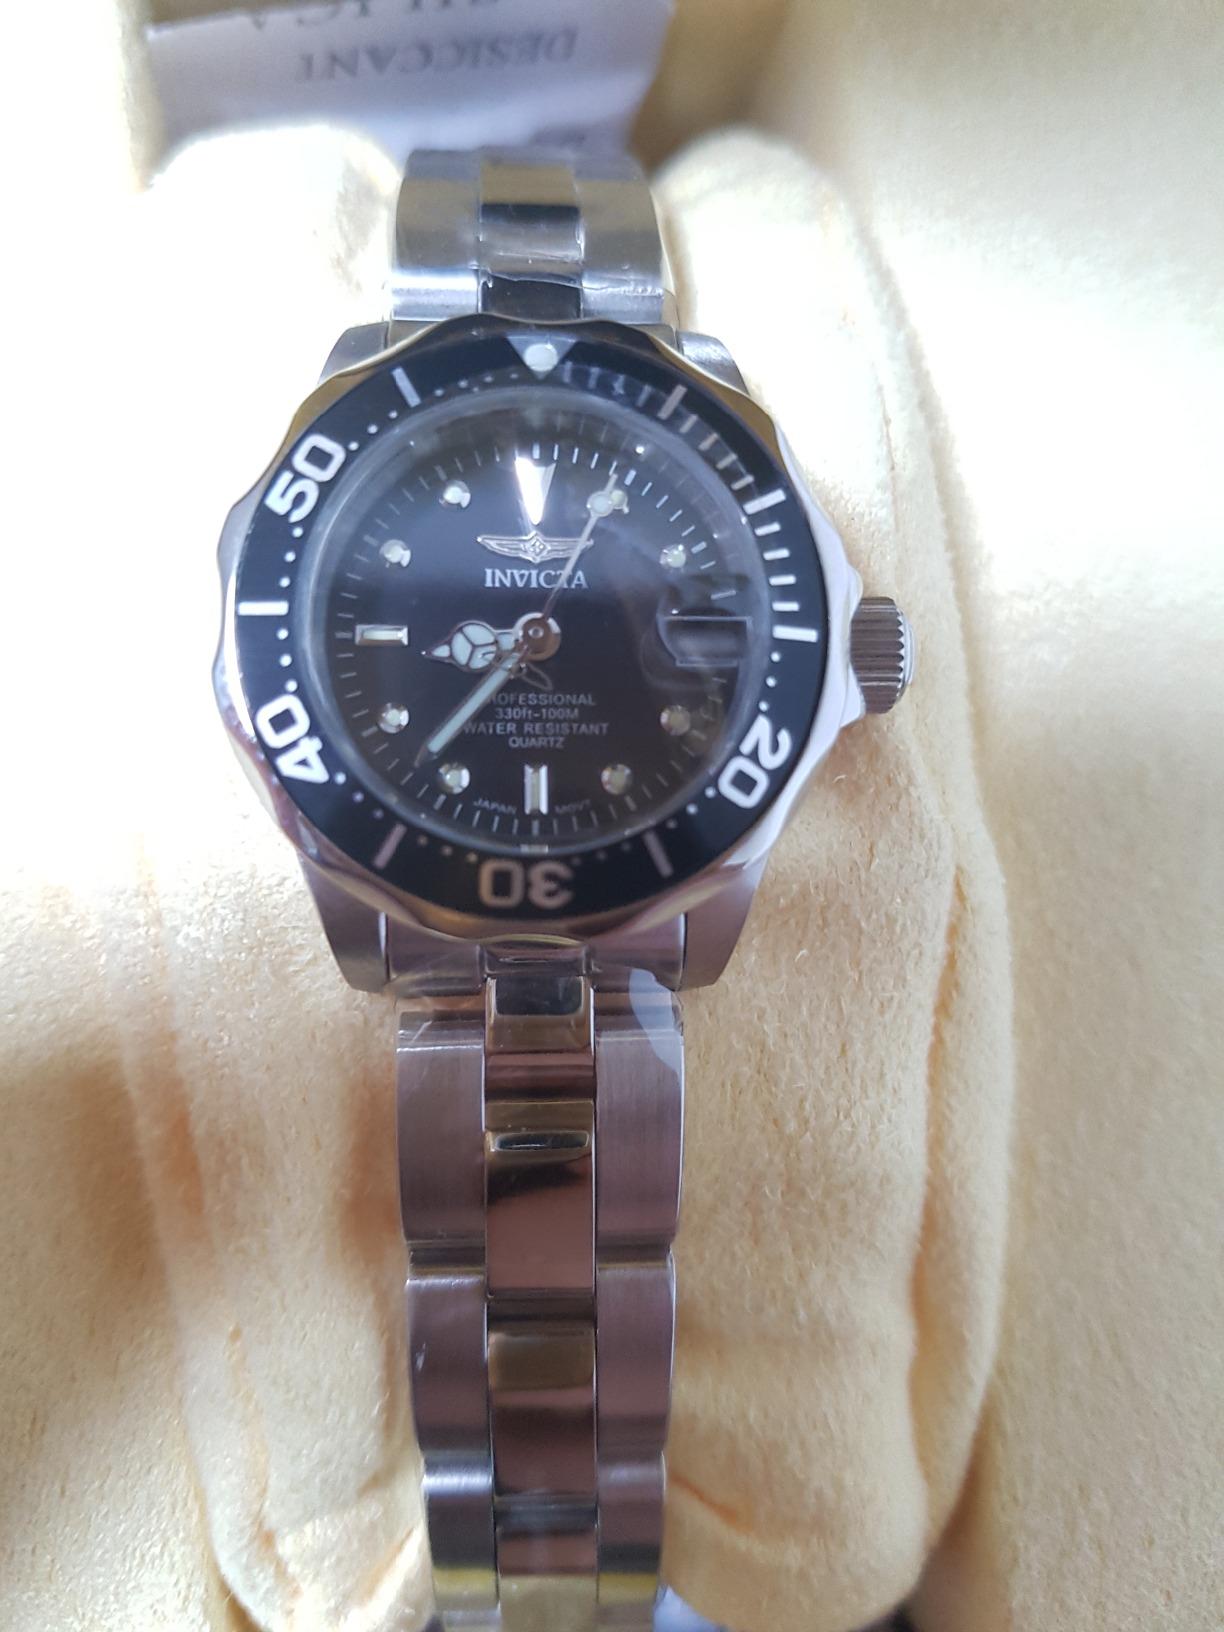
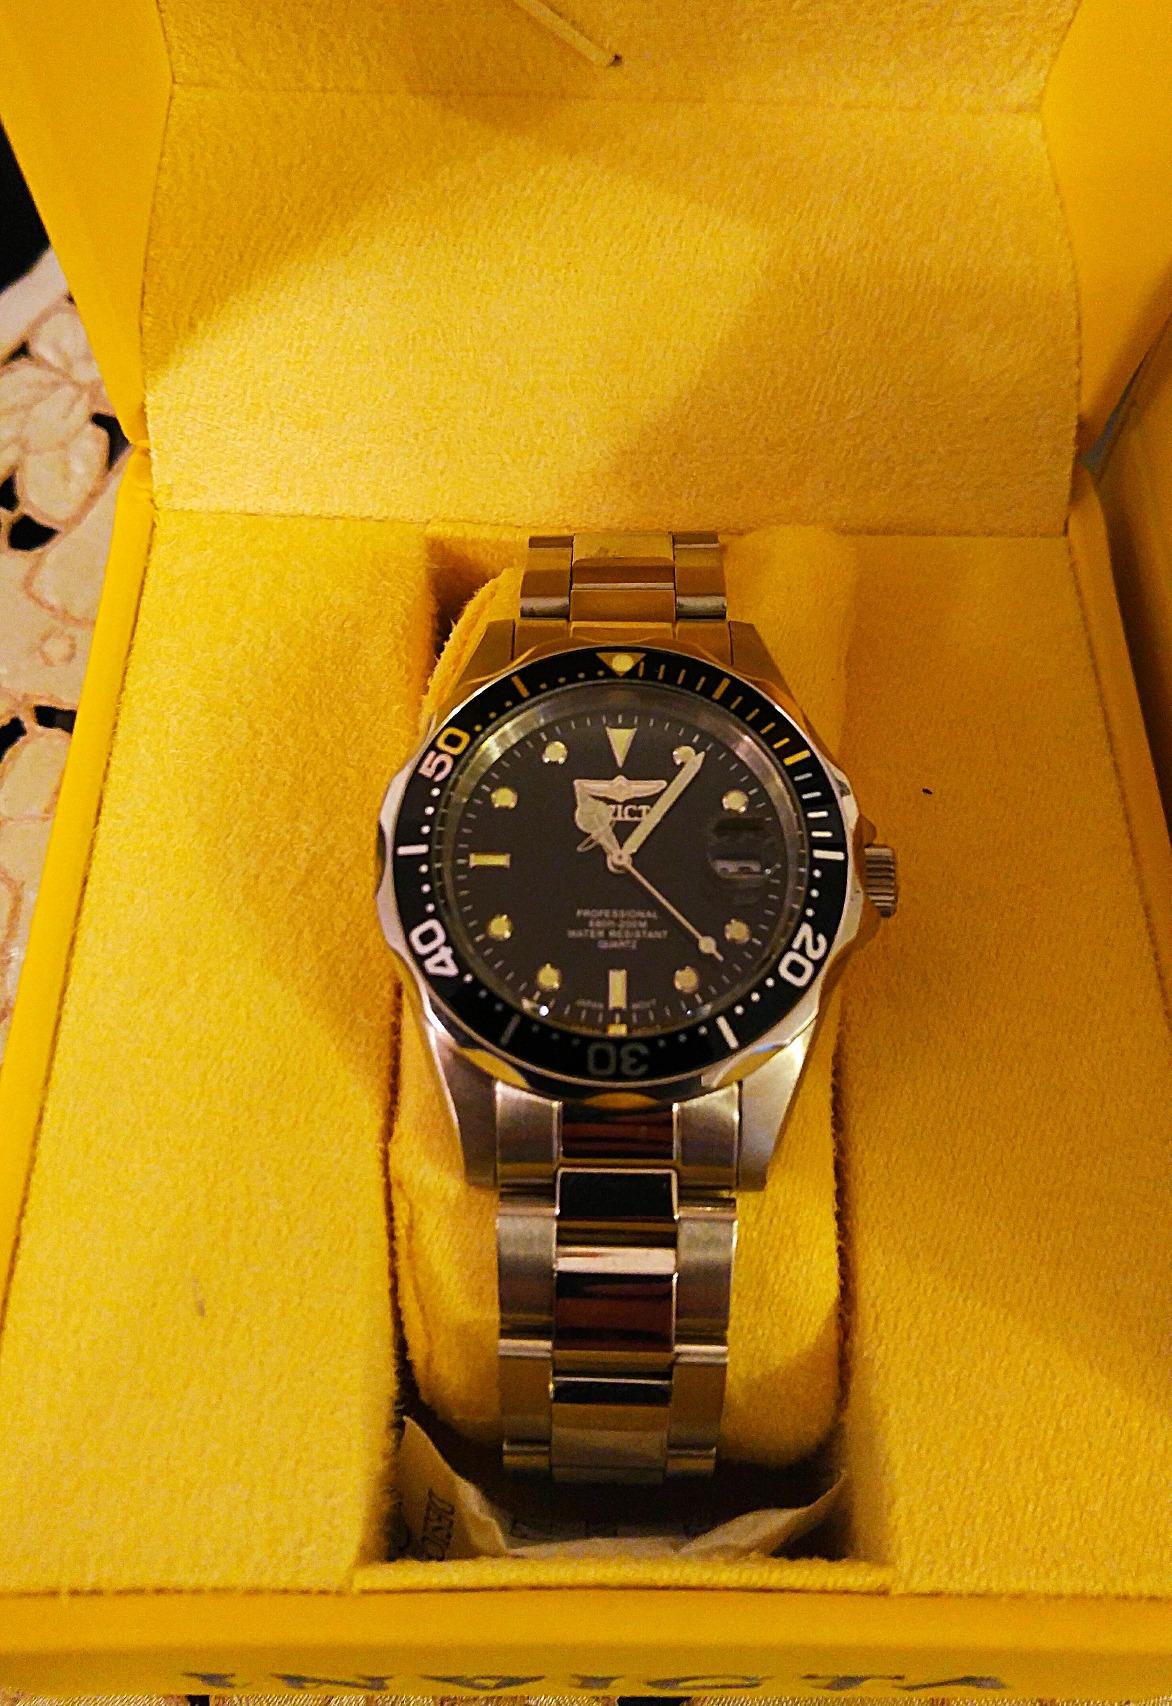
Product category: accessories_watch
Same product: yes